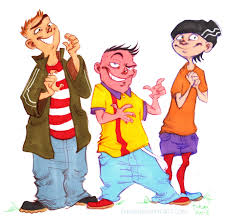
Portrait style: Cartoon Portrait